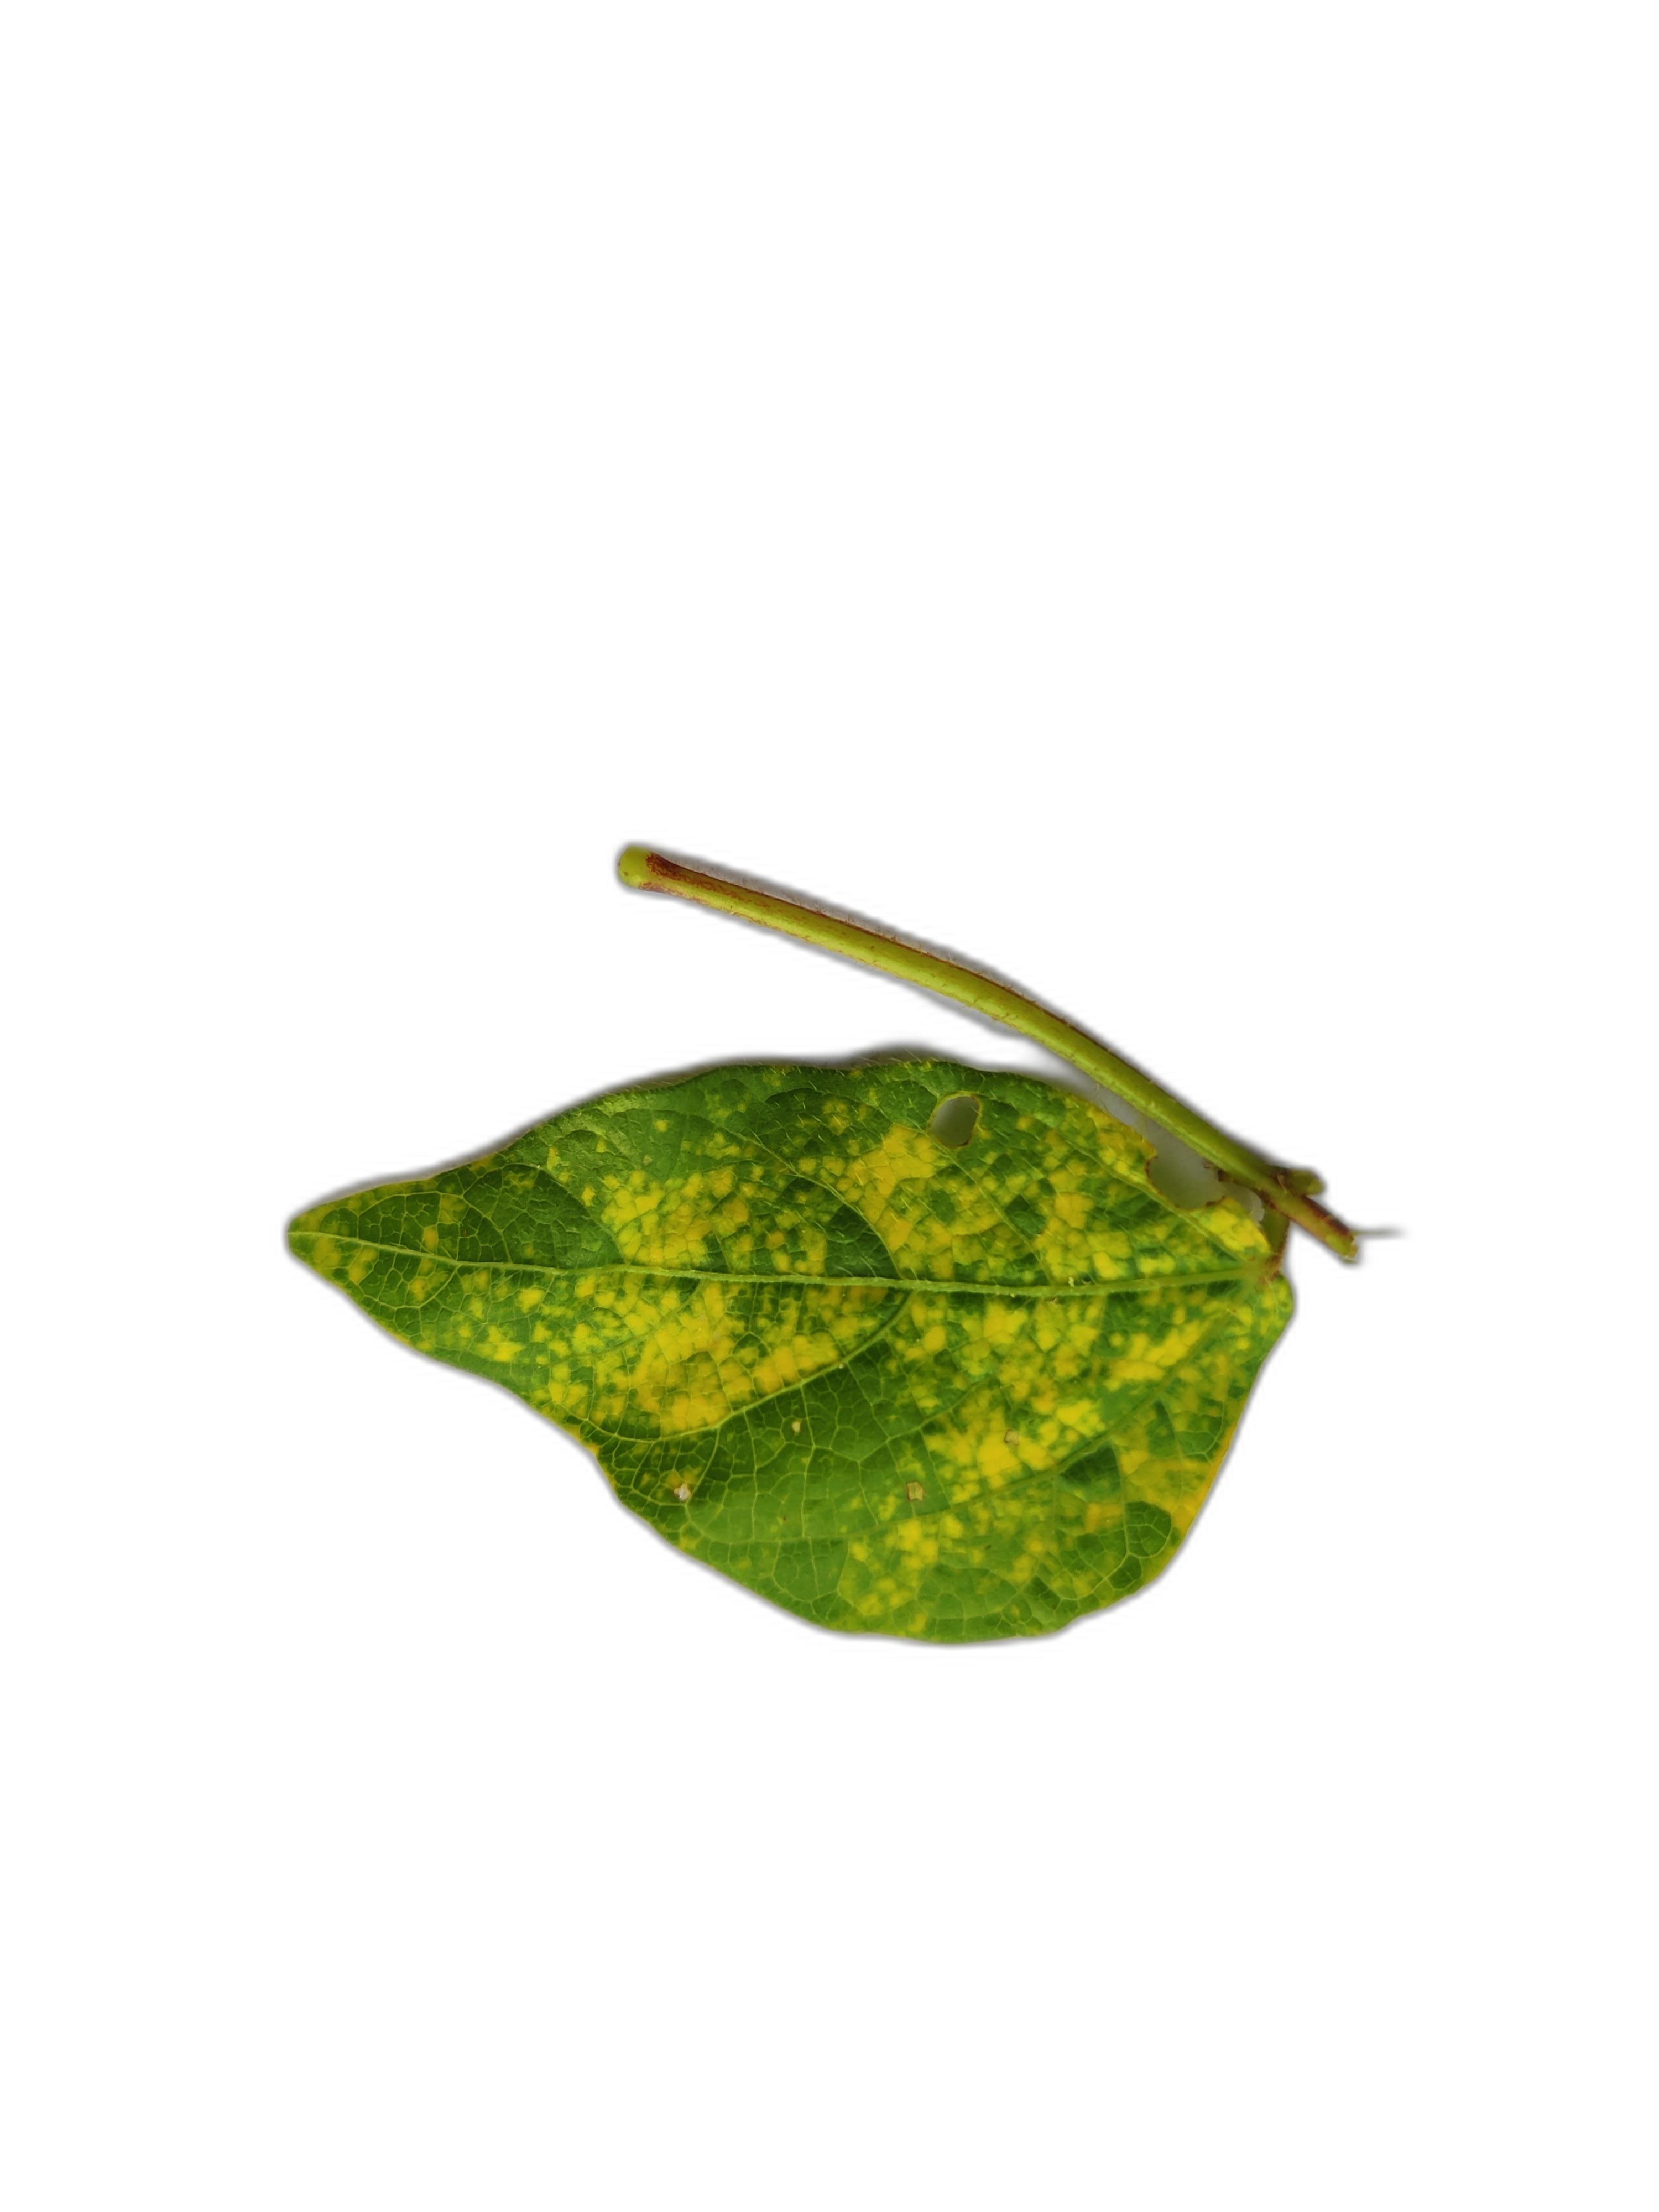
Label: Yellow Mosaic